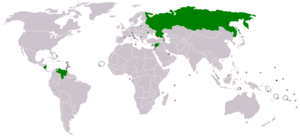
La République d’Abkhazie est une entité dont le statut est disputé. Pour l'Organisation des Nations unies, l’Abkhazie est située dans les frontières internationalement reconnues de la Géorgie, pour laquelle elle constitue la République autonome d'Abkhazie dont le gouvernement est en exil.